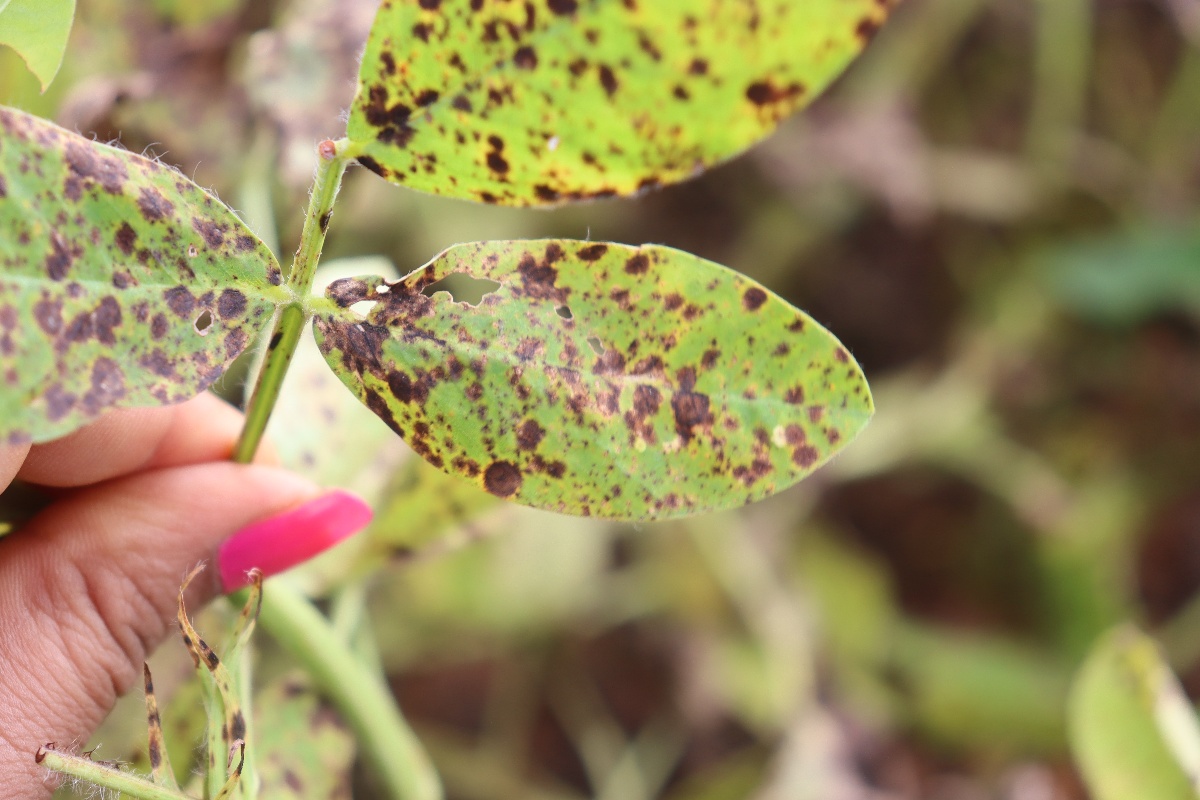
Label: late leaf spot